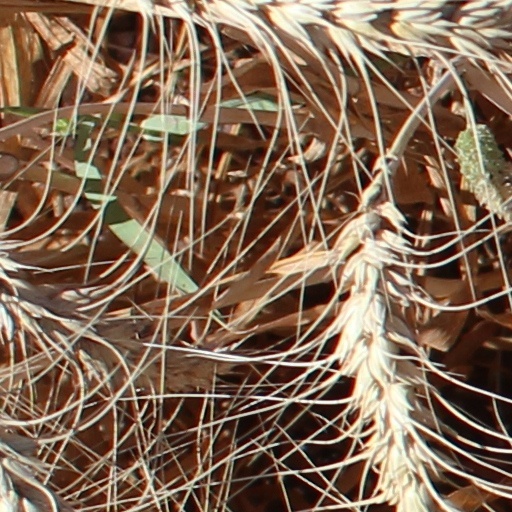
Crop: wheat